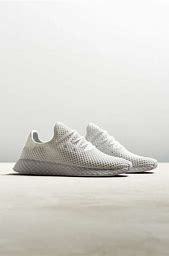
Brand: Adidas
Model: Deerupt Runner